Hatimura Temple

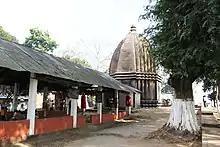
Hatimura Durga Mandir

The Hatimura Temple is a Hindu temple (Shakti Pitha), located at Hatimura Post office Jakhalabandha, Nagaon district of Assam, India. It was built during the reign of Ahom king Pramatta Singha in 1667 "Sakabda" (1745-46 CE). It used to be an important center of Shaktism in ancient Assam. The presiding goddess is Durga which is known here as "Mahisamardini". Human sacrifice was said to be made at the temple's altars.